Black Silent Majority

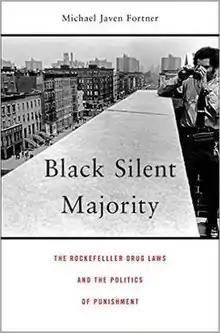

Black Silent Majority: The Rockefeller Drug Laws and the Politics of Punishment is a non-fiction book written by Michael Javen Fortner.